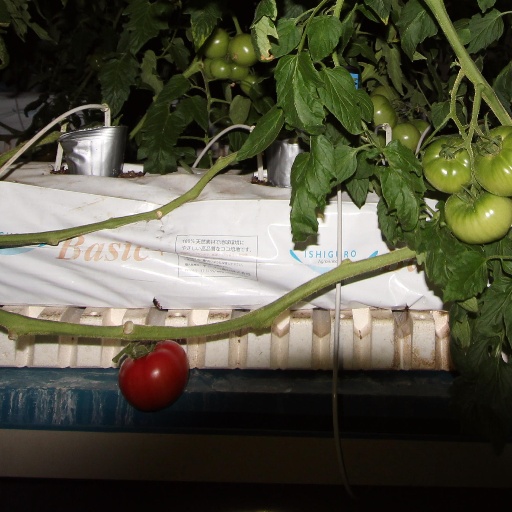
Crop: tomato